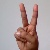
The image shows a hand gesture representing the letter 'V' in Indian Sign Language.